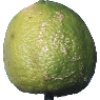
Label: limes